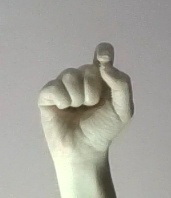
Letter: fa